Old Salt Lake Tabernacle

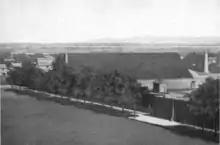
Old Salt Lake Tabernacle

The Old Salt Lake Tabernacle, was a tabernacle of the Church of Jesus Christ of Latter-day Saints that was built in 1852 in Salt Lake City, Utah Territory. It stood on Temple Square where the Salt Lake Assembly Hall now stands. The building was 126 feet long and 64 feet wide and seated 2,500. It was constructed of adobe bricks. It was also called the Old Tabernacle and the Adobe Tabernacle. It was the original home of the Mormon Tabernacle Choir. Improvements were made in 1860s, but it was demolished in 1877 and replaced with the Assembly Hall, a larger structure.